University of Leeds accommodation

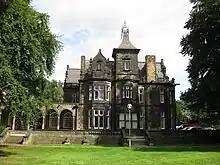
Oxley House

Oxley Residences were a group of student accommodation buildings situated in Weetwood, Leeds. The residences constituted 12 blocks (A-M, except I) and 2 houses (Oxley House and Bardon Grange). Oxley was approximately away from the University of Leeds and away from Leeds City Centre. The halls were located close to Weetwood Sports facilities.